David Levin (balloonist)

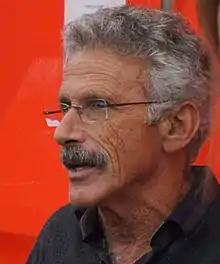
Levin in September 2015

David N. Levin (June 10, 1948 – May 13, 2017) was an American balloonist. He is the only balloonist to have completed the "triple crown" by winning the , the World Hot Air Ballooning Championships and the Gordon Bennett Cup. In 1992, Levin also became the first balloonist to win ballooning's four major events, having won the U.S. National Hot Air Balloon Championship along with the "triple crown".